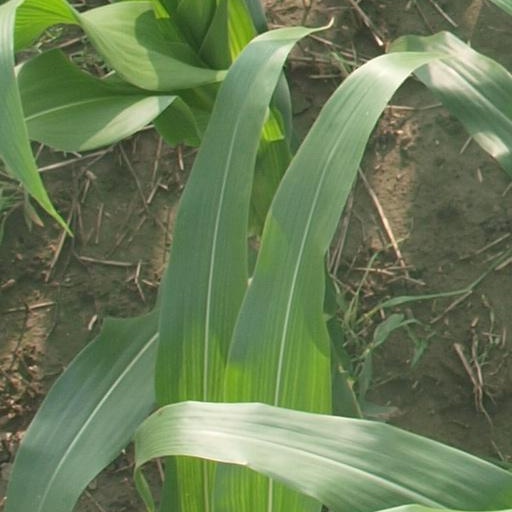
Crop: maize; corn